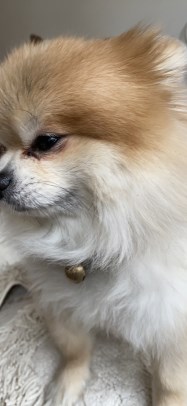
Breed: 1936-n000005-Pomeranian